Seoul

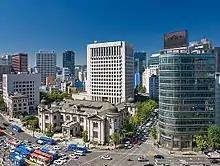
The Bank of Korea is seated in Sogong-dong of Jung District, composing financial district of the Downtown Seoul.

Air pollution is a major issue in Seoul. According to the 2016 World Health Organization Global Urban Ambient Air Pollution Database, the annual average PM2.5 concentration in 2014 was , which is 2.4 times higher than that recommended by the WHO Air Quality Guidelines for the annual mean PM2.5. The Seoul Metropolitan Government monitors and publicly shares real-time air quality data.